Alasdair mac Mhaighstir Alasdair

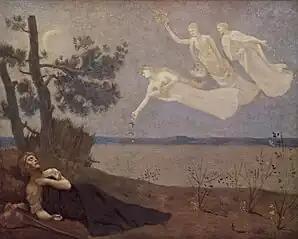
Pierre-Cécile Puvis de Chavannes: "An Aisling", 1883

In the aftermath of the Battle of Culloden, it is believed that the Bard remained with the Prince for at least part of the latter's flight, about which he later helped write a detailed account. John Lorne Campbell believes that the Bard may have been one of the survivors of the Clanranald Regiment who joined the Prince at Glenbiastill in Arisaig, four or five days after the disaster of Culloden.